Inclusion body myositis

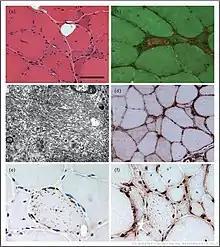
Inclusion body myositis histology

Elevated creatine kinase (CK) levels in the blood (at most ~10 times normal) are typical in sIBM but affected individuals can also present with normal CK levels. Electromyography (EMG) studies display variable abnormalities such as increased insertional activity, increased spontaneous activity (fibrillation potentials and sharp waves), and large/broad or short/narrow motor unit potentials. On EMG, recruitment patterns can be reduced or increased. Findings can vary even within the same muscle of an affected individual. Muscle biopsy may display several common findings including inflammatory cells invading muscle cells, vacuolar degeneration, and inclusion bodies of aggregations of multiple proteins. sIBM is a challenge to the pathologist and even with a biopsy, diagnosis can be ambiguous.